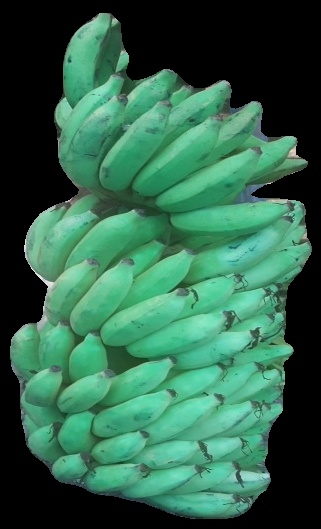
Variety: elakki-bale
Grade: grade2